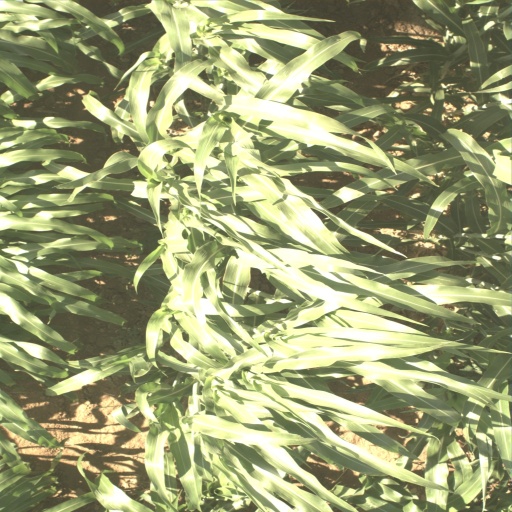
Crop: sorghum